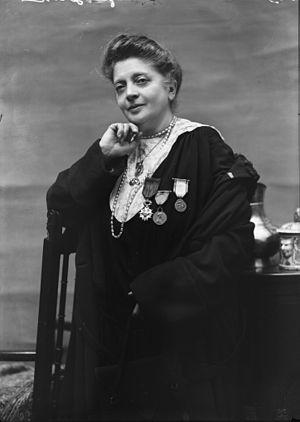
La ""mère Bizolon"", décorée de la légion d'honneur"
Clotilde Bizolon, dite la mère Bizolon ou la maman des poilus, née Clotilde Thévenet le 20 janvier 1871 à Coligny, dans l'Ain, et morte le 3 mars 1940 à Lyon des suites d'une agression survenue le 29 février, est une personnalité lyonnaise qui consacra une partie de sa vie au soutien des soldats de la Première Guerre mondiale.
Le surnom de mère, dans la restauration dans certaines régions de France, notamment à Paris, Royat, Lyon, Pont-Aven et dans l'Ain, est parfois utilisé pour désigner des femmes tenant un restaurant, et de là le nom du restaurant, qui est dans certaines régions devenu un genre à part.
Coligny est une commune française située dans le département de l'Ain, en région Auvergne-Rhône-Alpes. Elle a été un chef-lieu de canton de l'Ain avant la réorganisation à l'occasion des élections départementales de mars 2015.